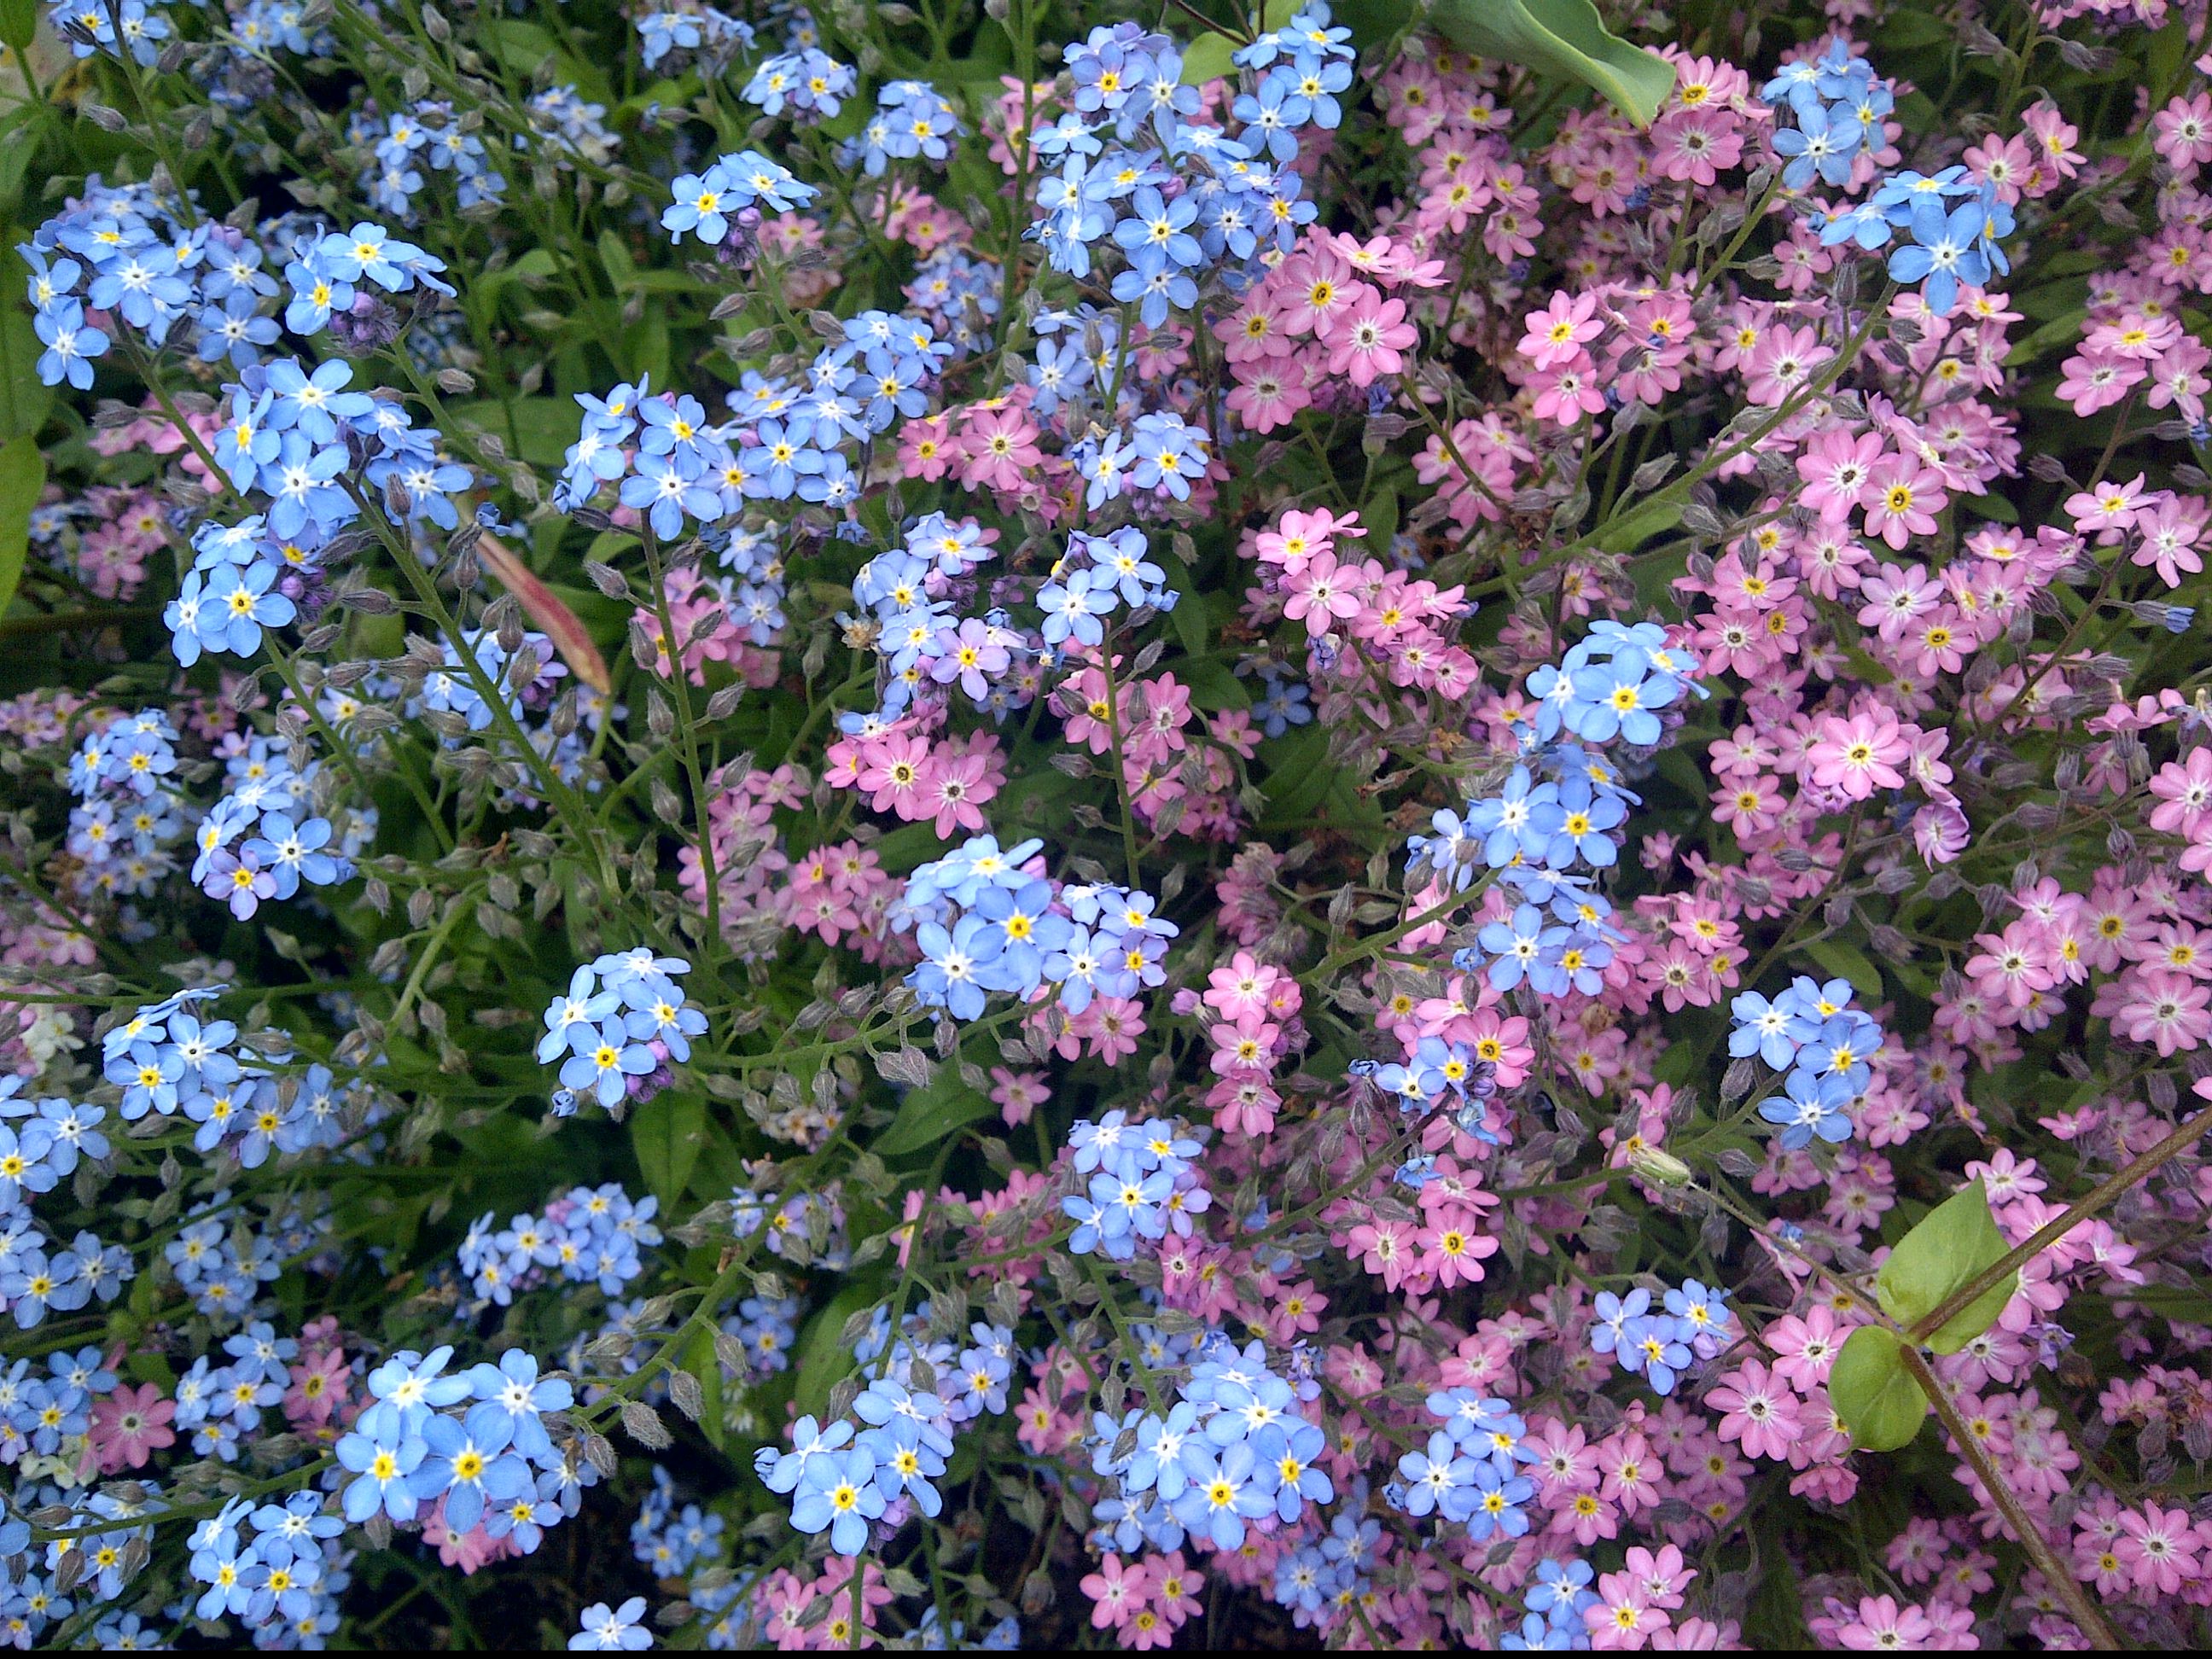
nature, plant, flower, herb, blooming, wildflower, forget me not, shrub, aster, flowering plant, daisy family, aubretia, annual plant, land plant, breckland thyme, alyssum